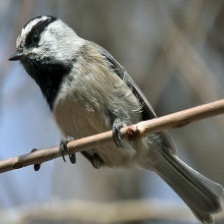
Species: CRESTED NUTHATCH
Scientific name: SITTA CAROLINENSIS